2007 Polaris Music Prize

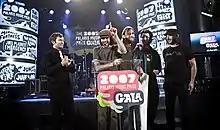
Patrick Watson at the 2007 Polaris Music Prize gala

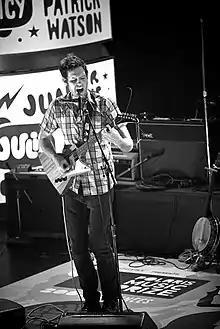
Chad VanGaalen at the 2007 Polaris Music Prize gala

The 2007 edition of the Canadian Polaris Music Prize was presented on September 24, 2007, at the Phoenix Concert Theatre in Toronto.